Perfect Commando

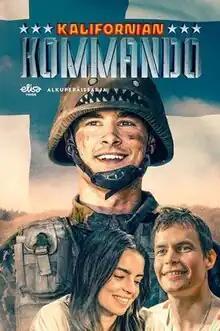

Perfect Commando (also known as "Californian Commando") is a Finnish television comedy series that premiered on Elisa Viihde network on 13 February 2020. It is directed by Jalmari Helander and stars Kian Lawley and Katherine Hughes.